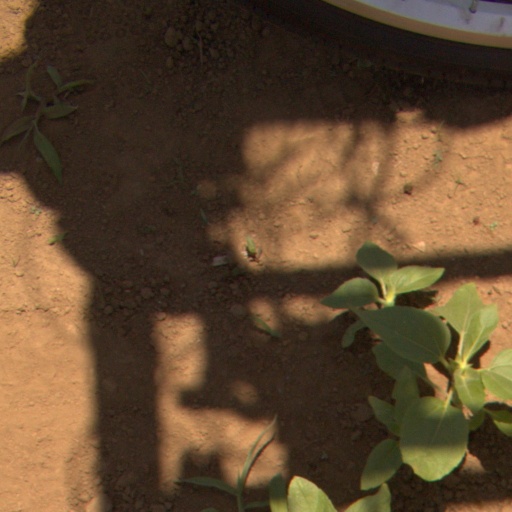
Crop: Jerusalem artichoke